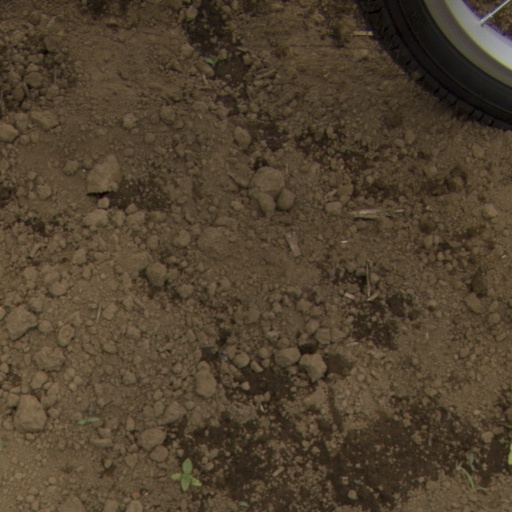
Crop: Jerusalem artichoke